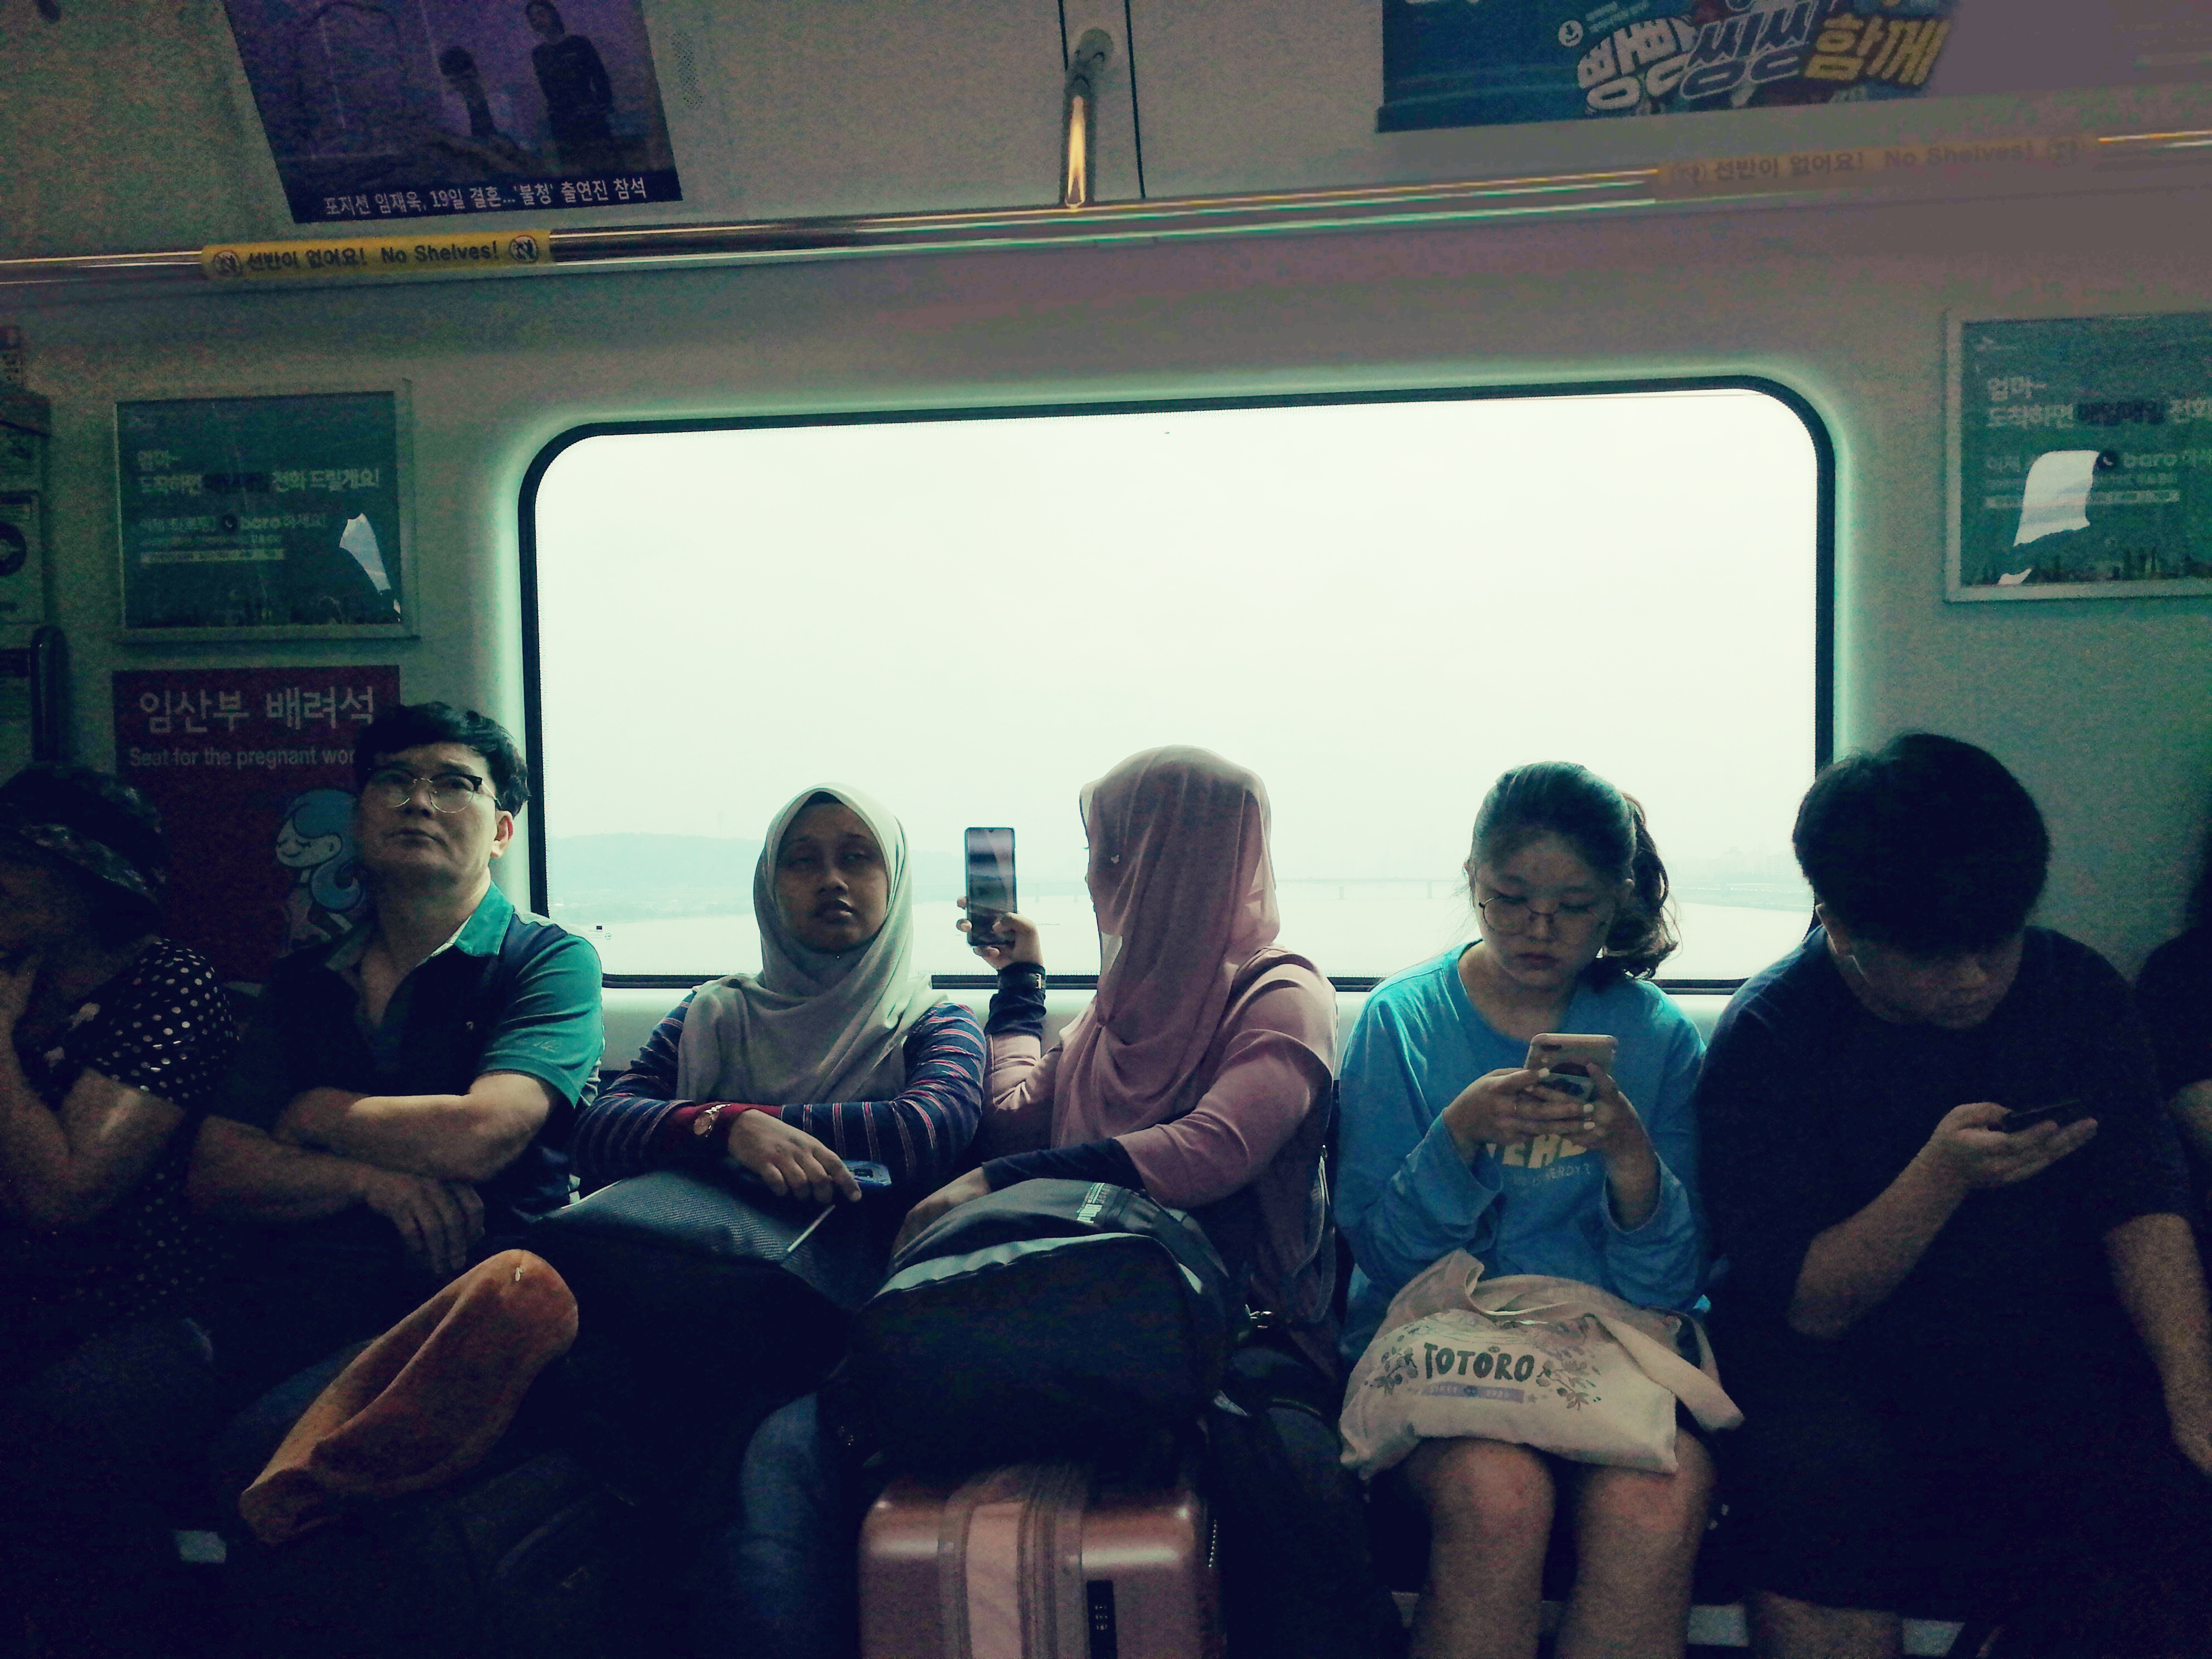
subway, muslim, Muslim lady, Muslim ladies, Muslim girl, Muslim girls, hijab, islam, train, transport, phone, gadget, window, passenger, snapshot, mode of transport, fun, public transport, vehicle, sitting, vacation, room, tourism, metro, leisure, child, crowd